St Wilfrid's School, Exeter

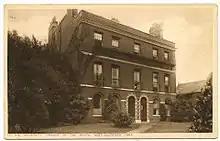
Sandford Hall, home of the school from 1950

St Wilfrid's was founded by The Reverend John Gilberd Pearse, Rector of All Hallows-on-the-Wall Church, in 1870 following the introduction of the Elementary Education Act making education compulsory for all children. Initially named the 'Forty School' due to having forty spaces, the school was attended by many children attending school for the first time. In 1890 the school moved into rooms at the Mint Methodist Church because it needed larger premises, and numbers quickly doubled.